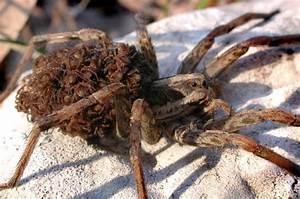
spider